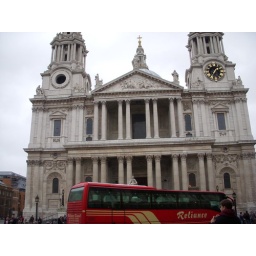
I just like that the big red bus decided it wanted to be in the shot as well.